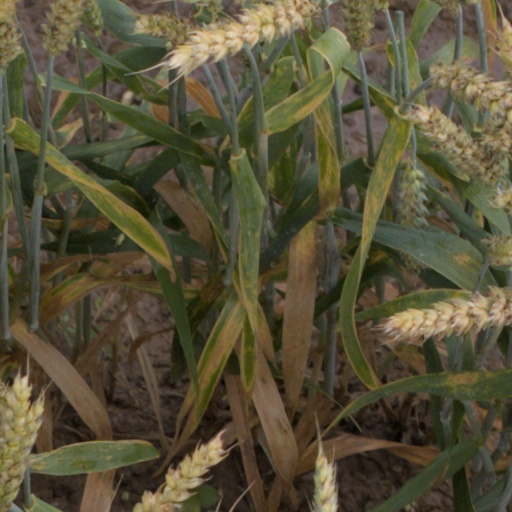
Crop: wheat